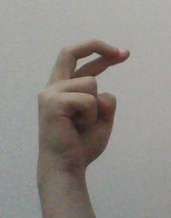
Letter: zay